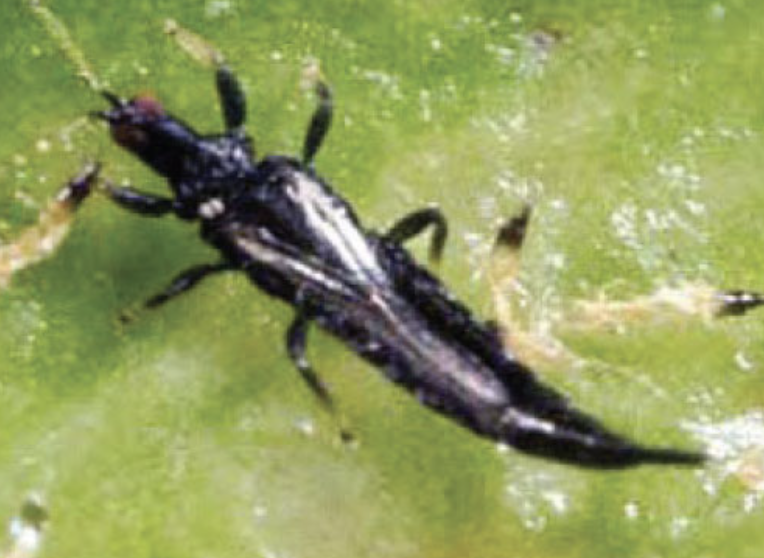
Label: thrips_disease